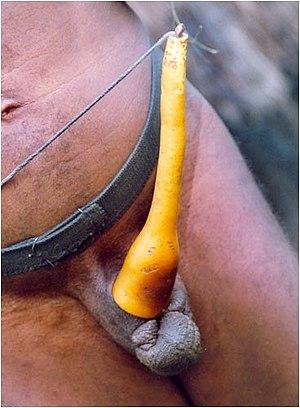
Un étui pénien, appelé parfois koteka ou horim, est une protection pénienne portée par certains hommes autochtones dans certains groupes ethniques dans les hautes terres de Nouvelle-Guinée. L'étui est généralement fait à partir d'une calebasse vidée et séchée, principalement Lagenaria siceraria, bien que d'autres espèces, telles que Nepenthes mirabilis, soient parfois utilisées. Il est maintenu par une petite boucle de fibre attachée à la base du koteka et placé autour du scrotum. Une deuxième boucle est placée autour de la poitrine ou de l'abdomen et est attachée à la partie principale du koteka. Les hommes choisissent des koteka similaires à celles portées par les autres hommes de leur groupe culturel. Par exemple, les Yali préfèrent des kotekas longues et fines qui aide à retenir les paniers en rotin placé autour de leur taille. Les hommes de Tiom portent une calebasse double, retenue par une bande de tissu et utilisent l'espace entre les deux calebasses pour porter de petits objets tels que de la monnaie ou du tabac.